Alburnett, Iowa

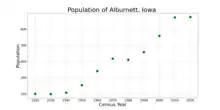
The population of Alburnett, Iowa from US census data

As of the census of 2020, there were 675 people, 246 households, and 192 families residing in the city. The population density was 892.6 inhabitants per square mile (344.6/km). There were 259 housing units at an average density of 342.5 per square mile (132.2/km). The racial makeup of the city was 94.4% White, 0.1% Black or African American, 0.3% Native American, 0.0% Asian, 0.0% Pacific Islander, 0.6% from other races and 4.6% from two or more races. Hispanic or Latino persons of any race comprised 0.9% of the population.